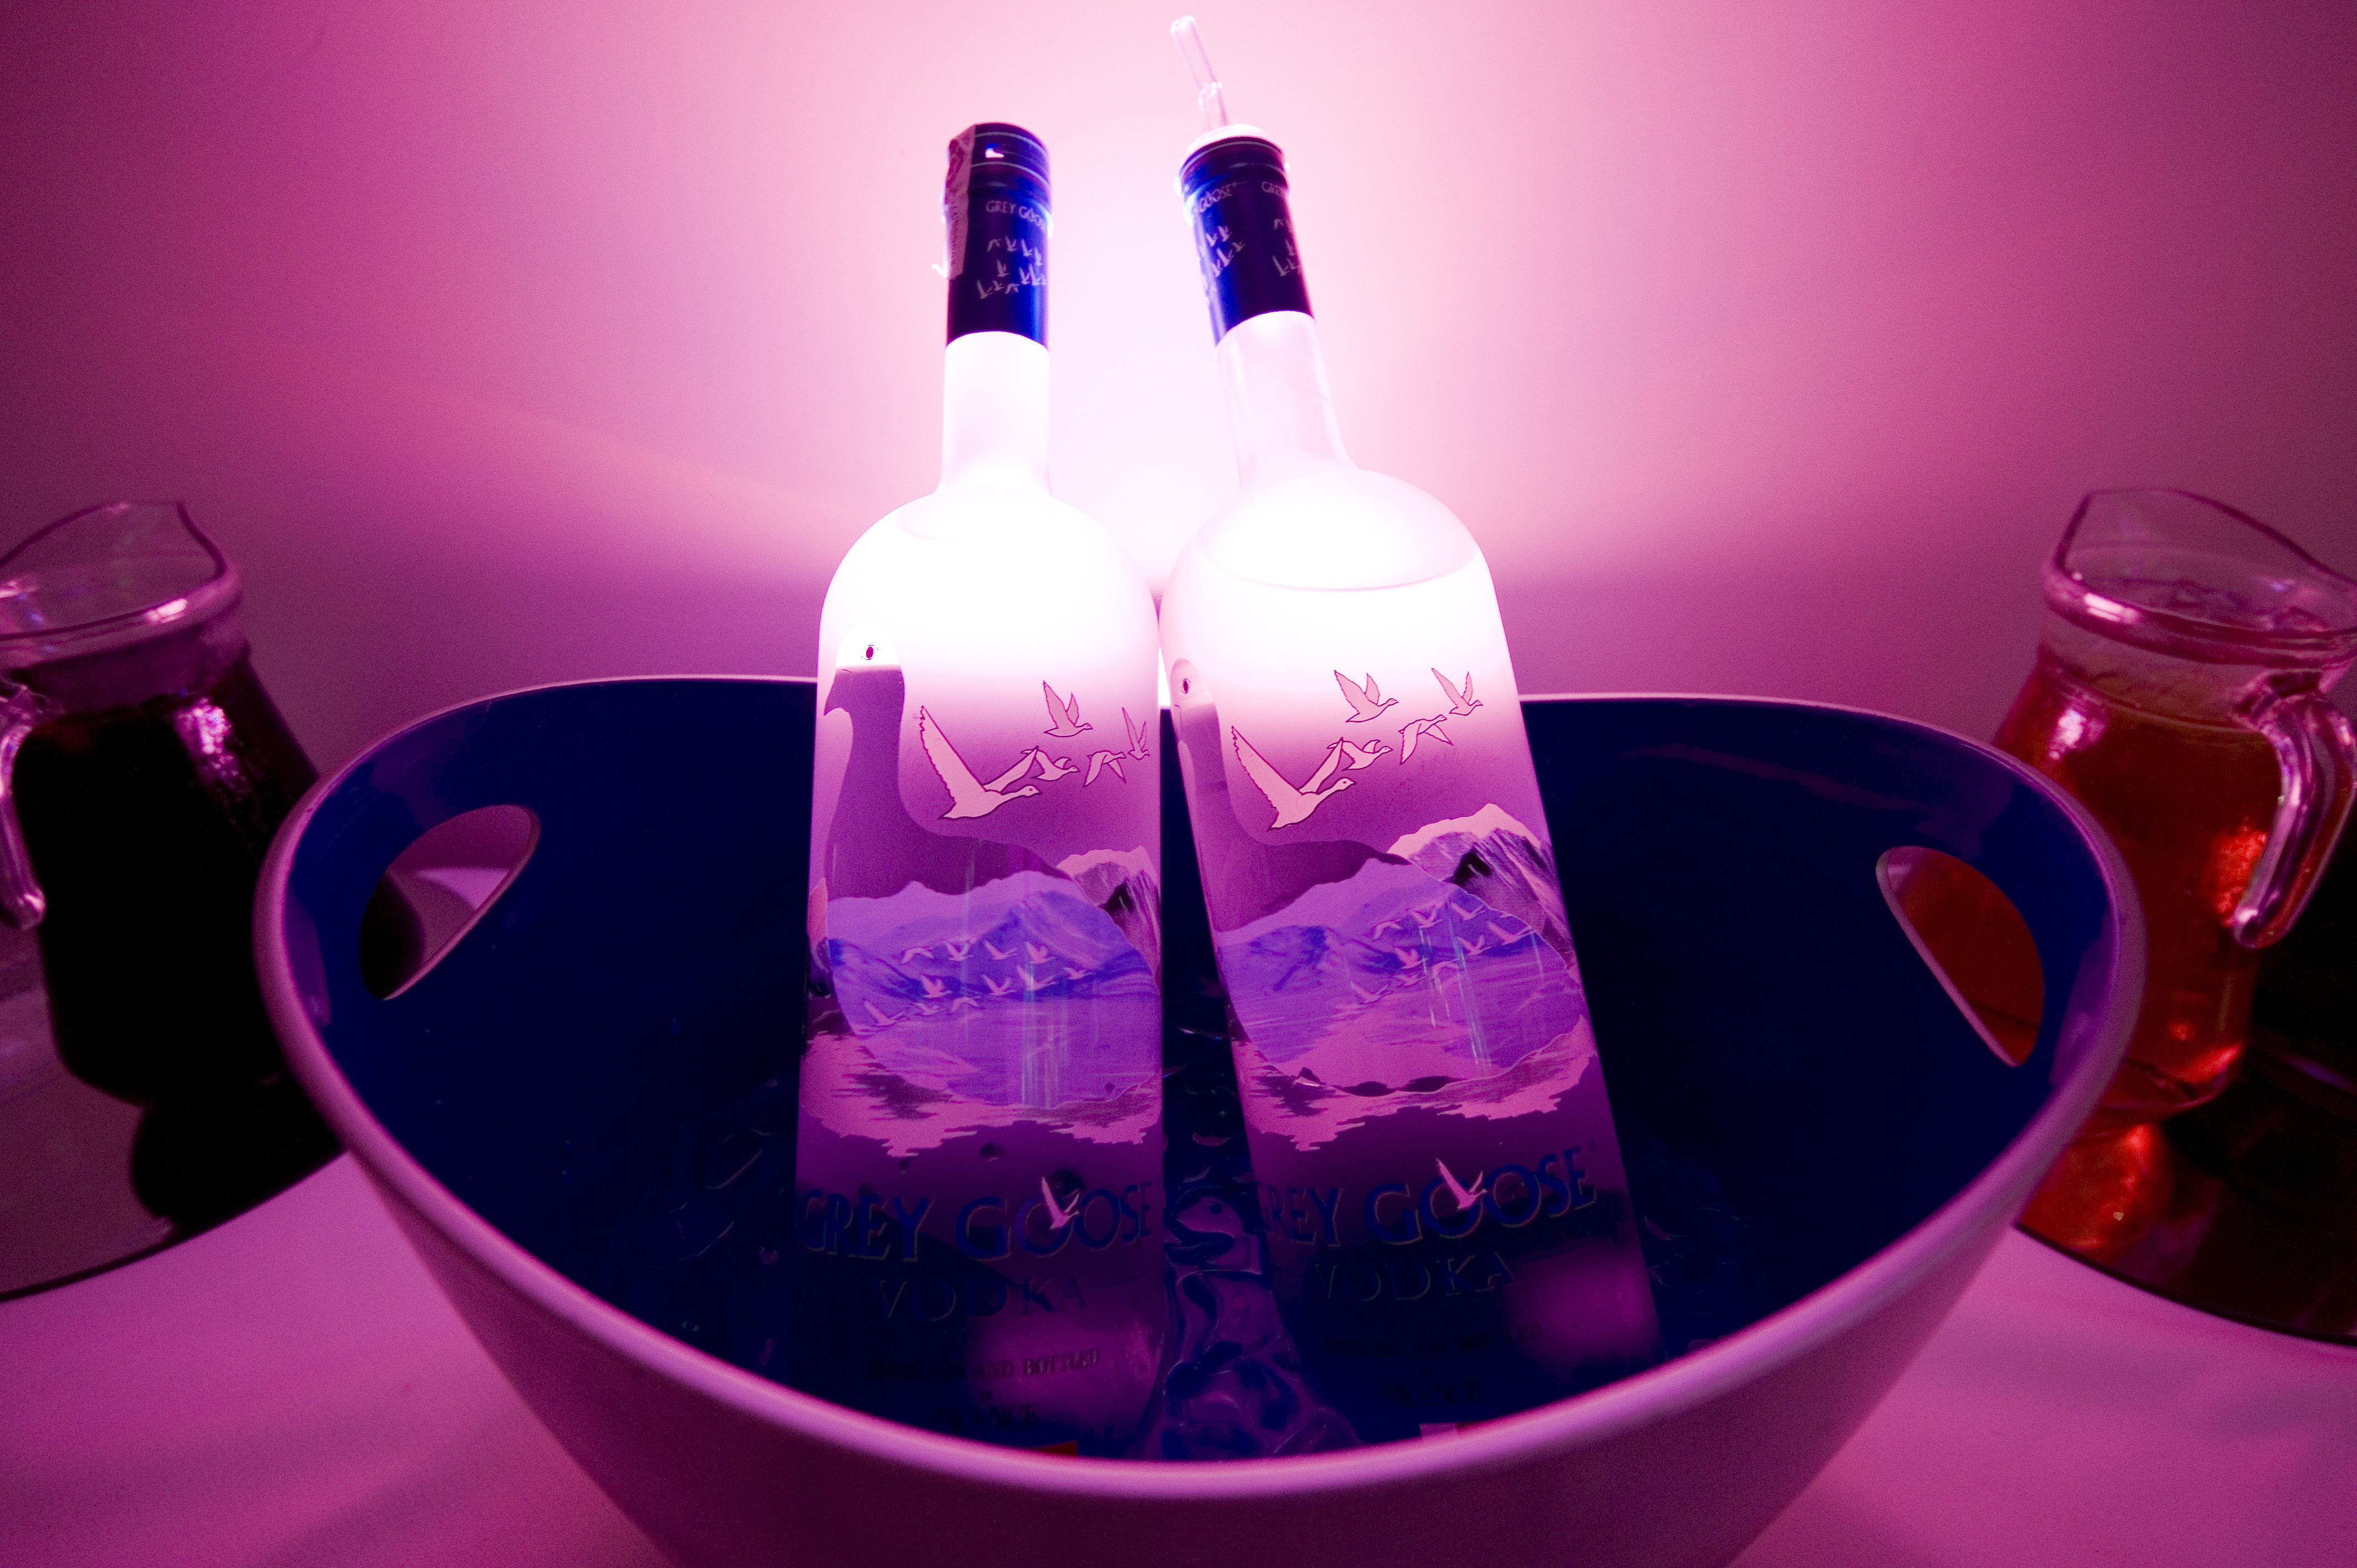
wine, purple, glass, celebration, color, drink, bottle, pink, alcohol, alcoholic, grey, party, liqueur, vodka, distilled beverage, grey goose vodka